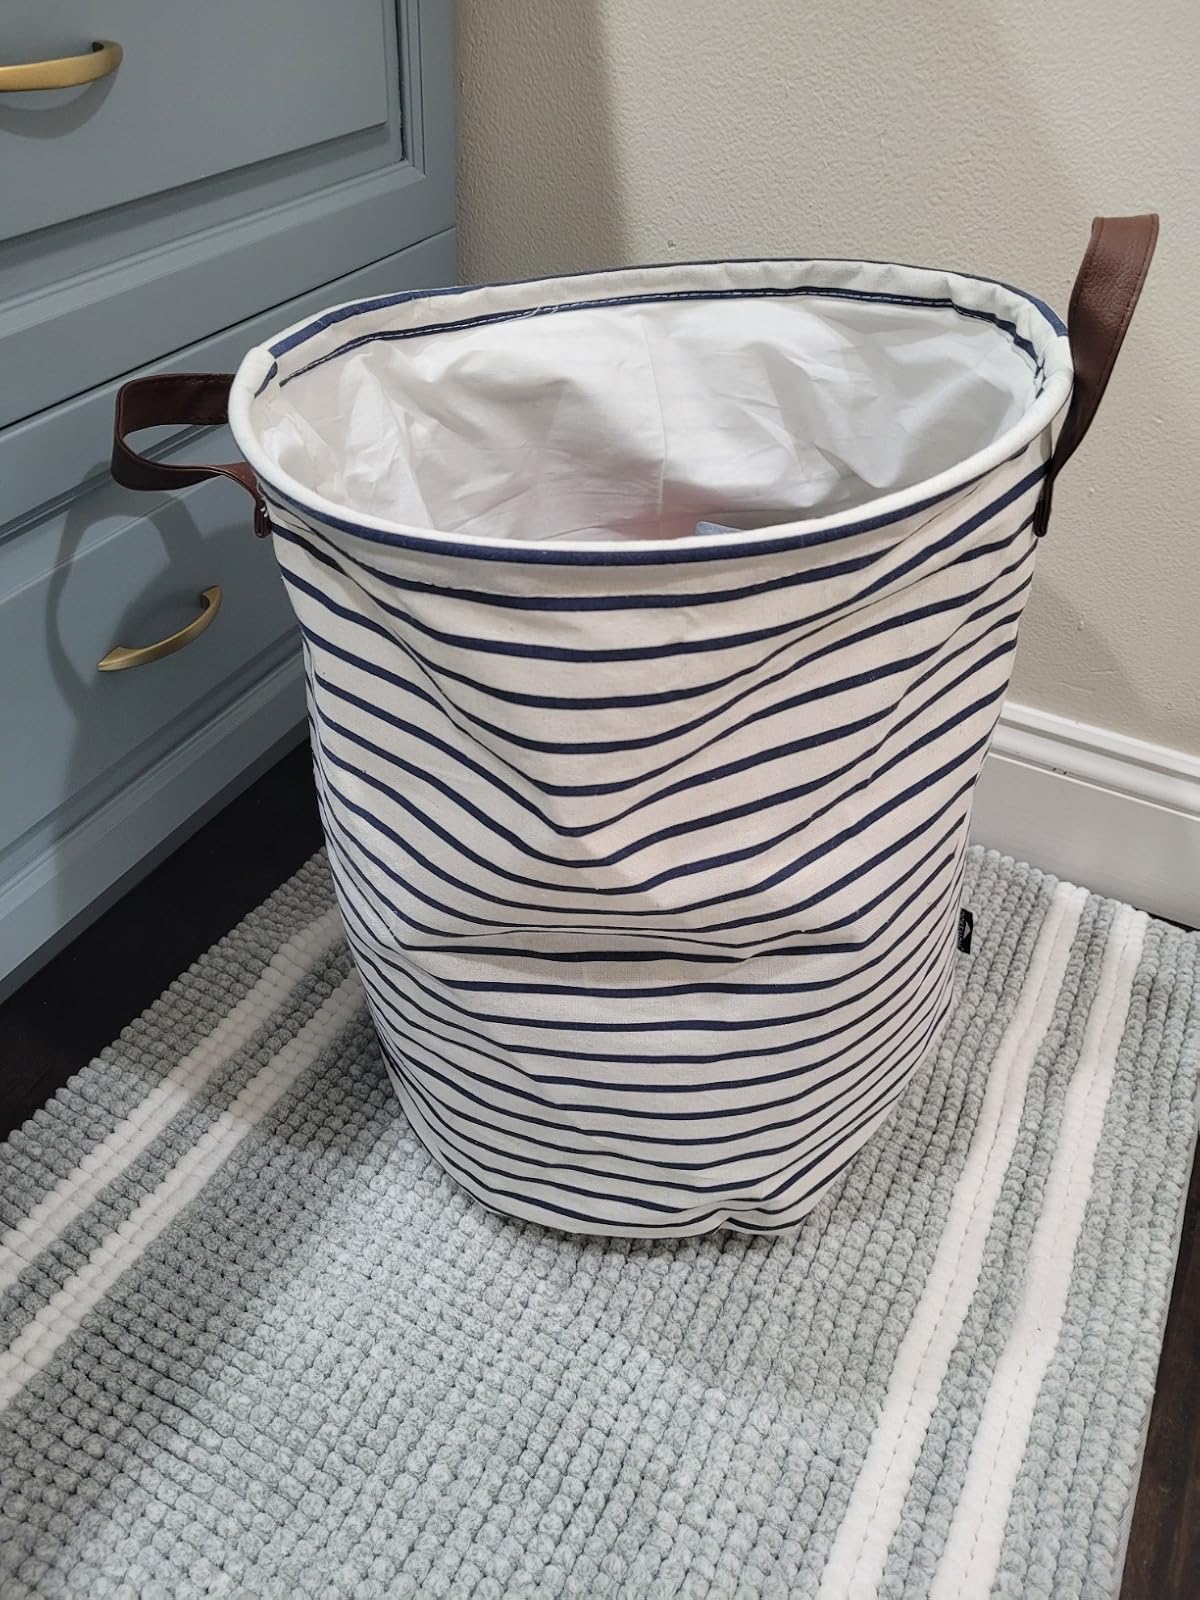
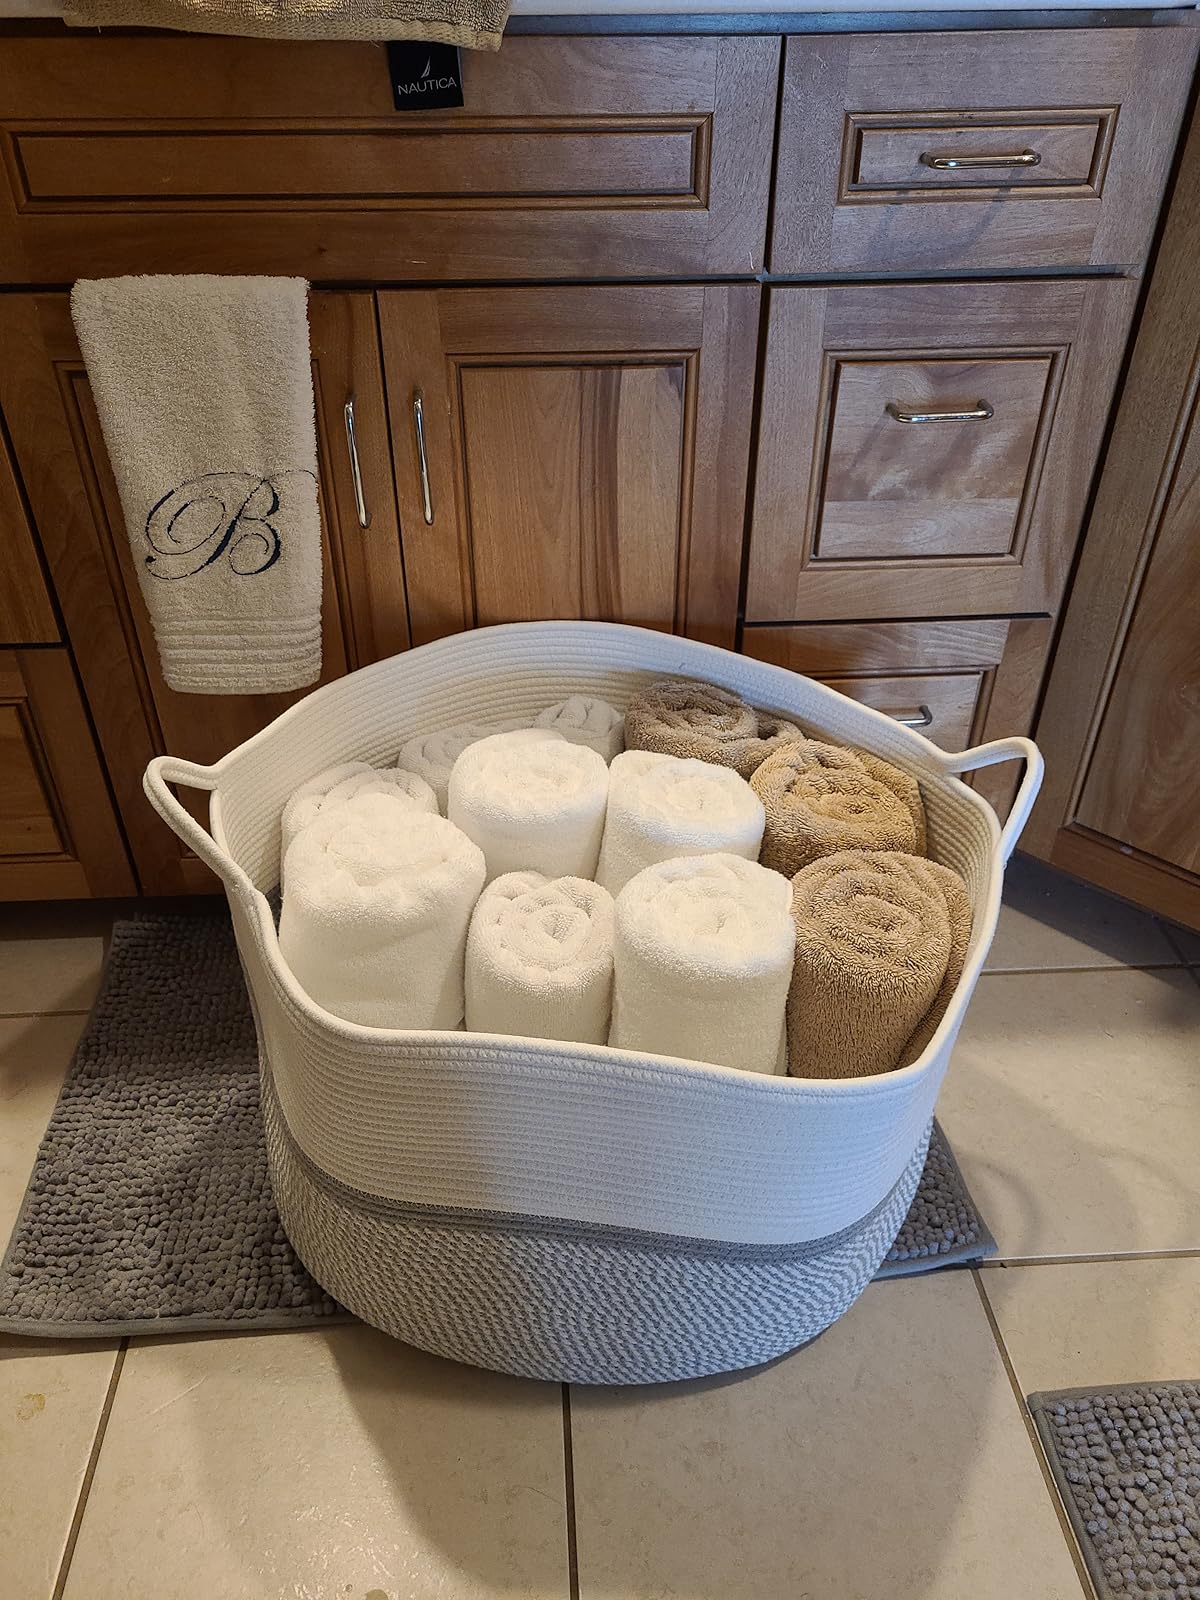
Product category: items_hamper
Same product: no